Pedro de Villarreal Ariçeta

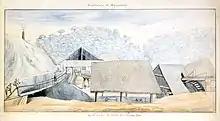
Province of Mariquita. Silver Mines of Santa Ana.

On February 17, 1663; the Cabildo, the Justices and the Regiment of the city of Santafé asked the Crown that Pedro de Villarreal not be reinstated to any official position in this city due to the inconveniences that he had caused as accountant of La Visita. The Santafereños accused him of having shortages in the accounts from the time he was inspector general in the amount of 22,000 pesos even though he was cleared of debts before taking office as treasurer and having been accredited by Juan Flórez de Ocariz.